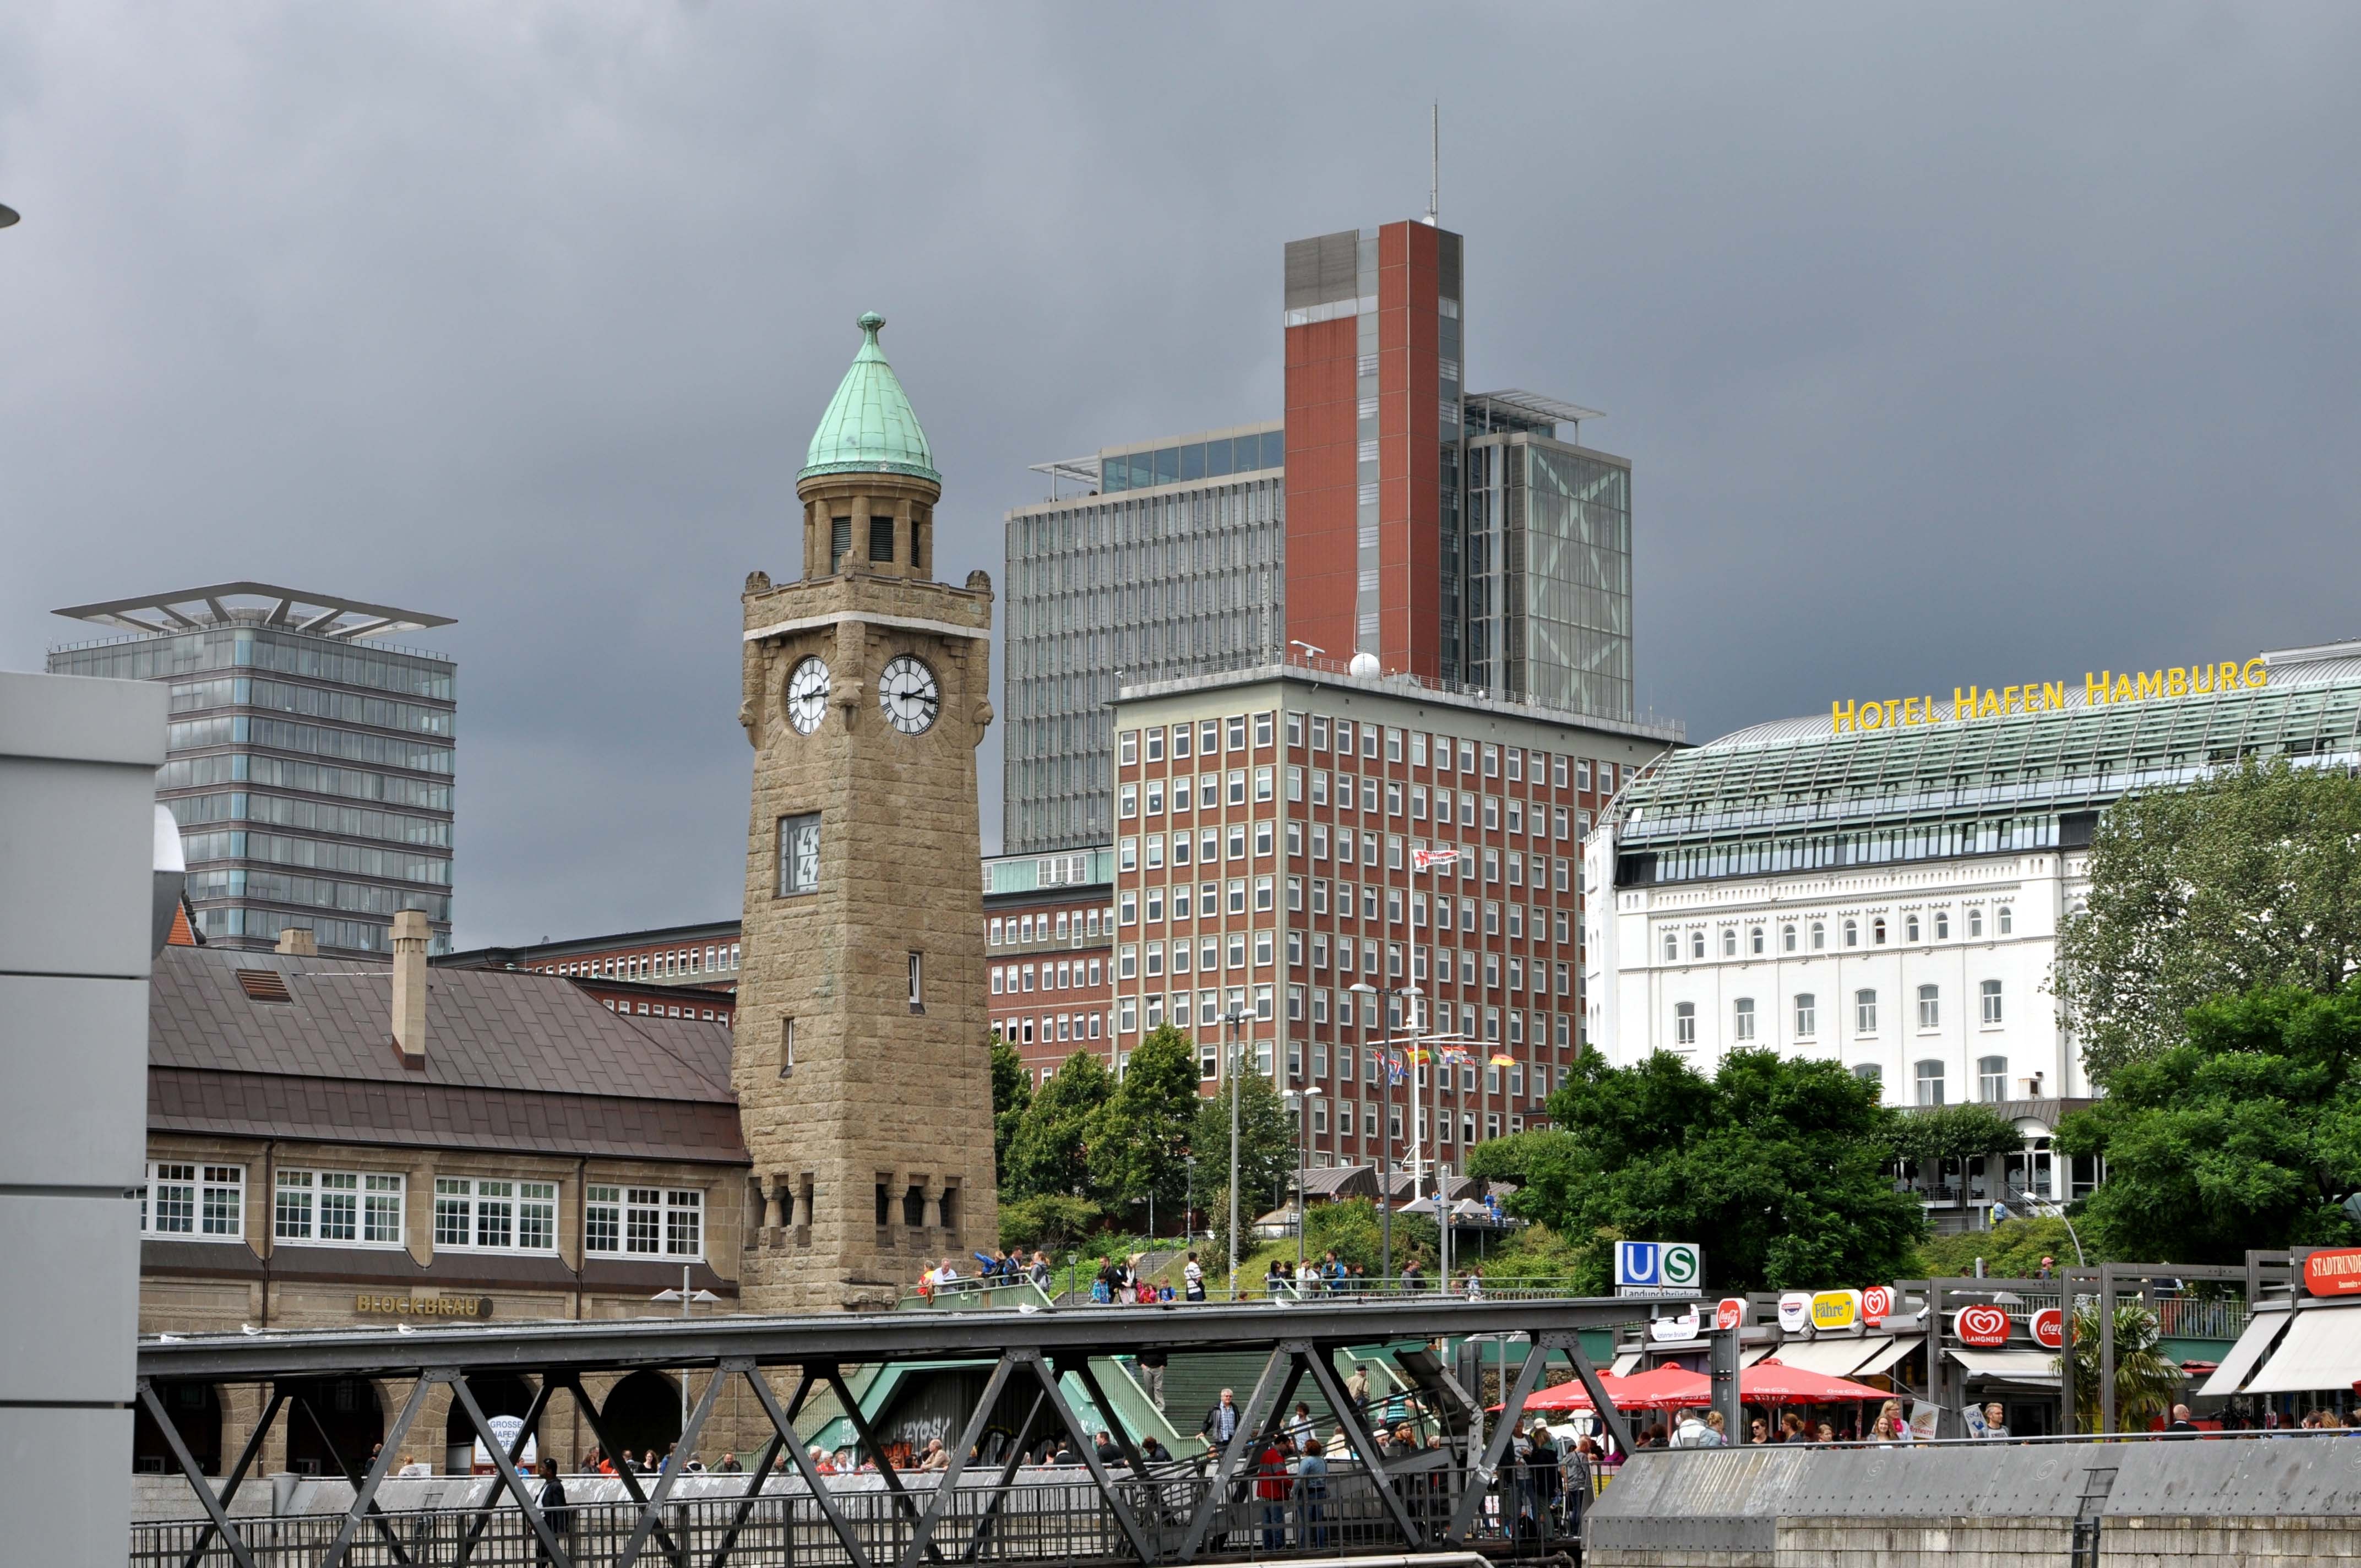
architecture, skyline, town, city, skyscraper, cityscape, downtown, transport, boot, tower, landmark, port, tourism, tower block, city view, town square, elbe, hamburg, metropolis, rainy day, landungsbr cken, elbe philharmonic hall, urban area, human settlement, metropolitan area